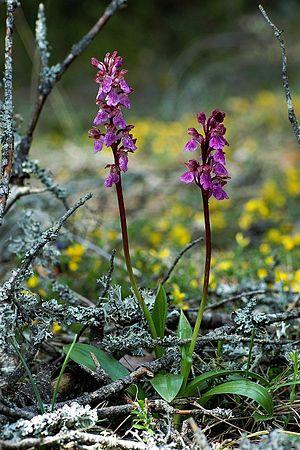
Cette liste de Tracheophyta de Bosnie-Herzégovine, ainsi que d’espèces introduites est un aperçu incomplet d’espèces de mousses, de fougères, de gymnospermes et d’angiospermes citées dans la littérature disponible en langues bosniaque, croate, serbe et serbo-croate. Cet aperçu n’inclue pas des espèces cultivées ni celles occasionnellement introduites.